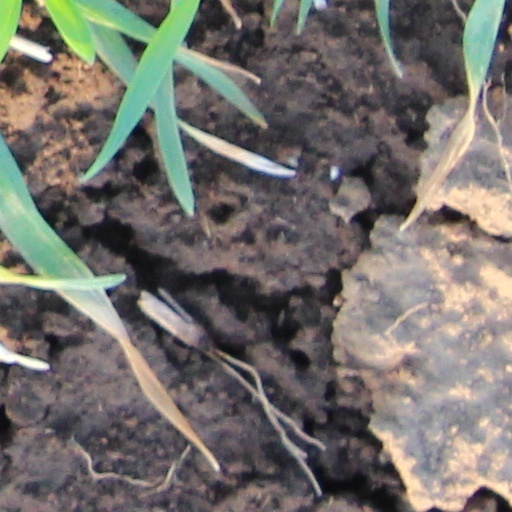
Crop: wheat